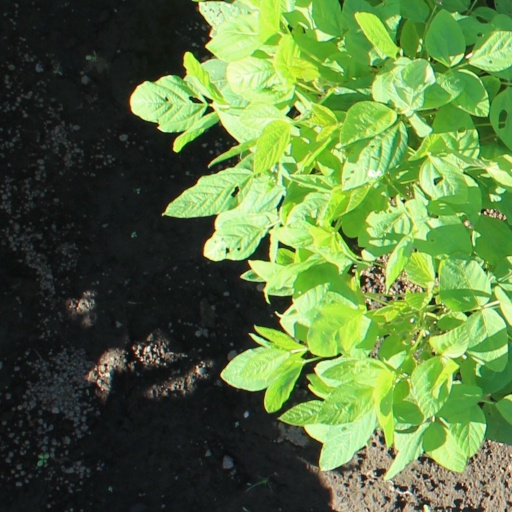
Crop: soybean